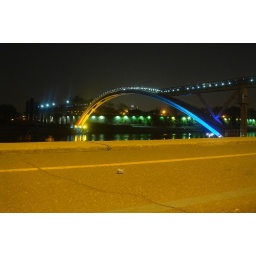
The Seonyu pedestrian bridge over the river Han, Seoul.